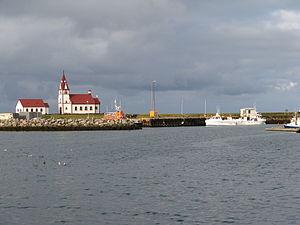
Raufarhöfn est une localité islandaise de la municipalité de Norðurþing située au nord de l'île, dans la région de Norðurland eystra. En 2011, le village comptait 194 habitants.